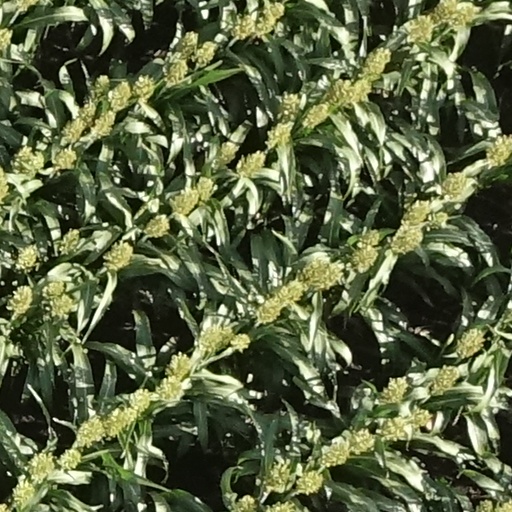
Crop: sorghum